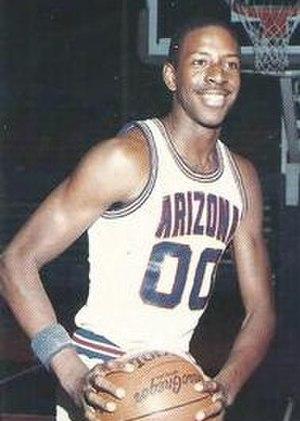
Anthony Cook, né le 19 mars 1967, à Los Angeles, en Californie, est un ancien joueur américain de basket-ball. Il évolue aux postes d'ailier fort et de pivot.